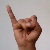
The image shows a hand gesture representing the letter 'I' in Indian Sign Language.